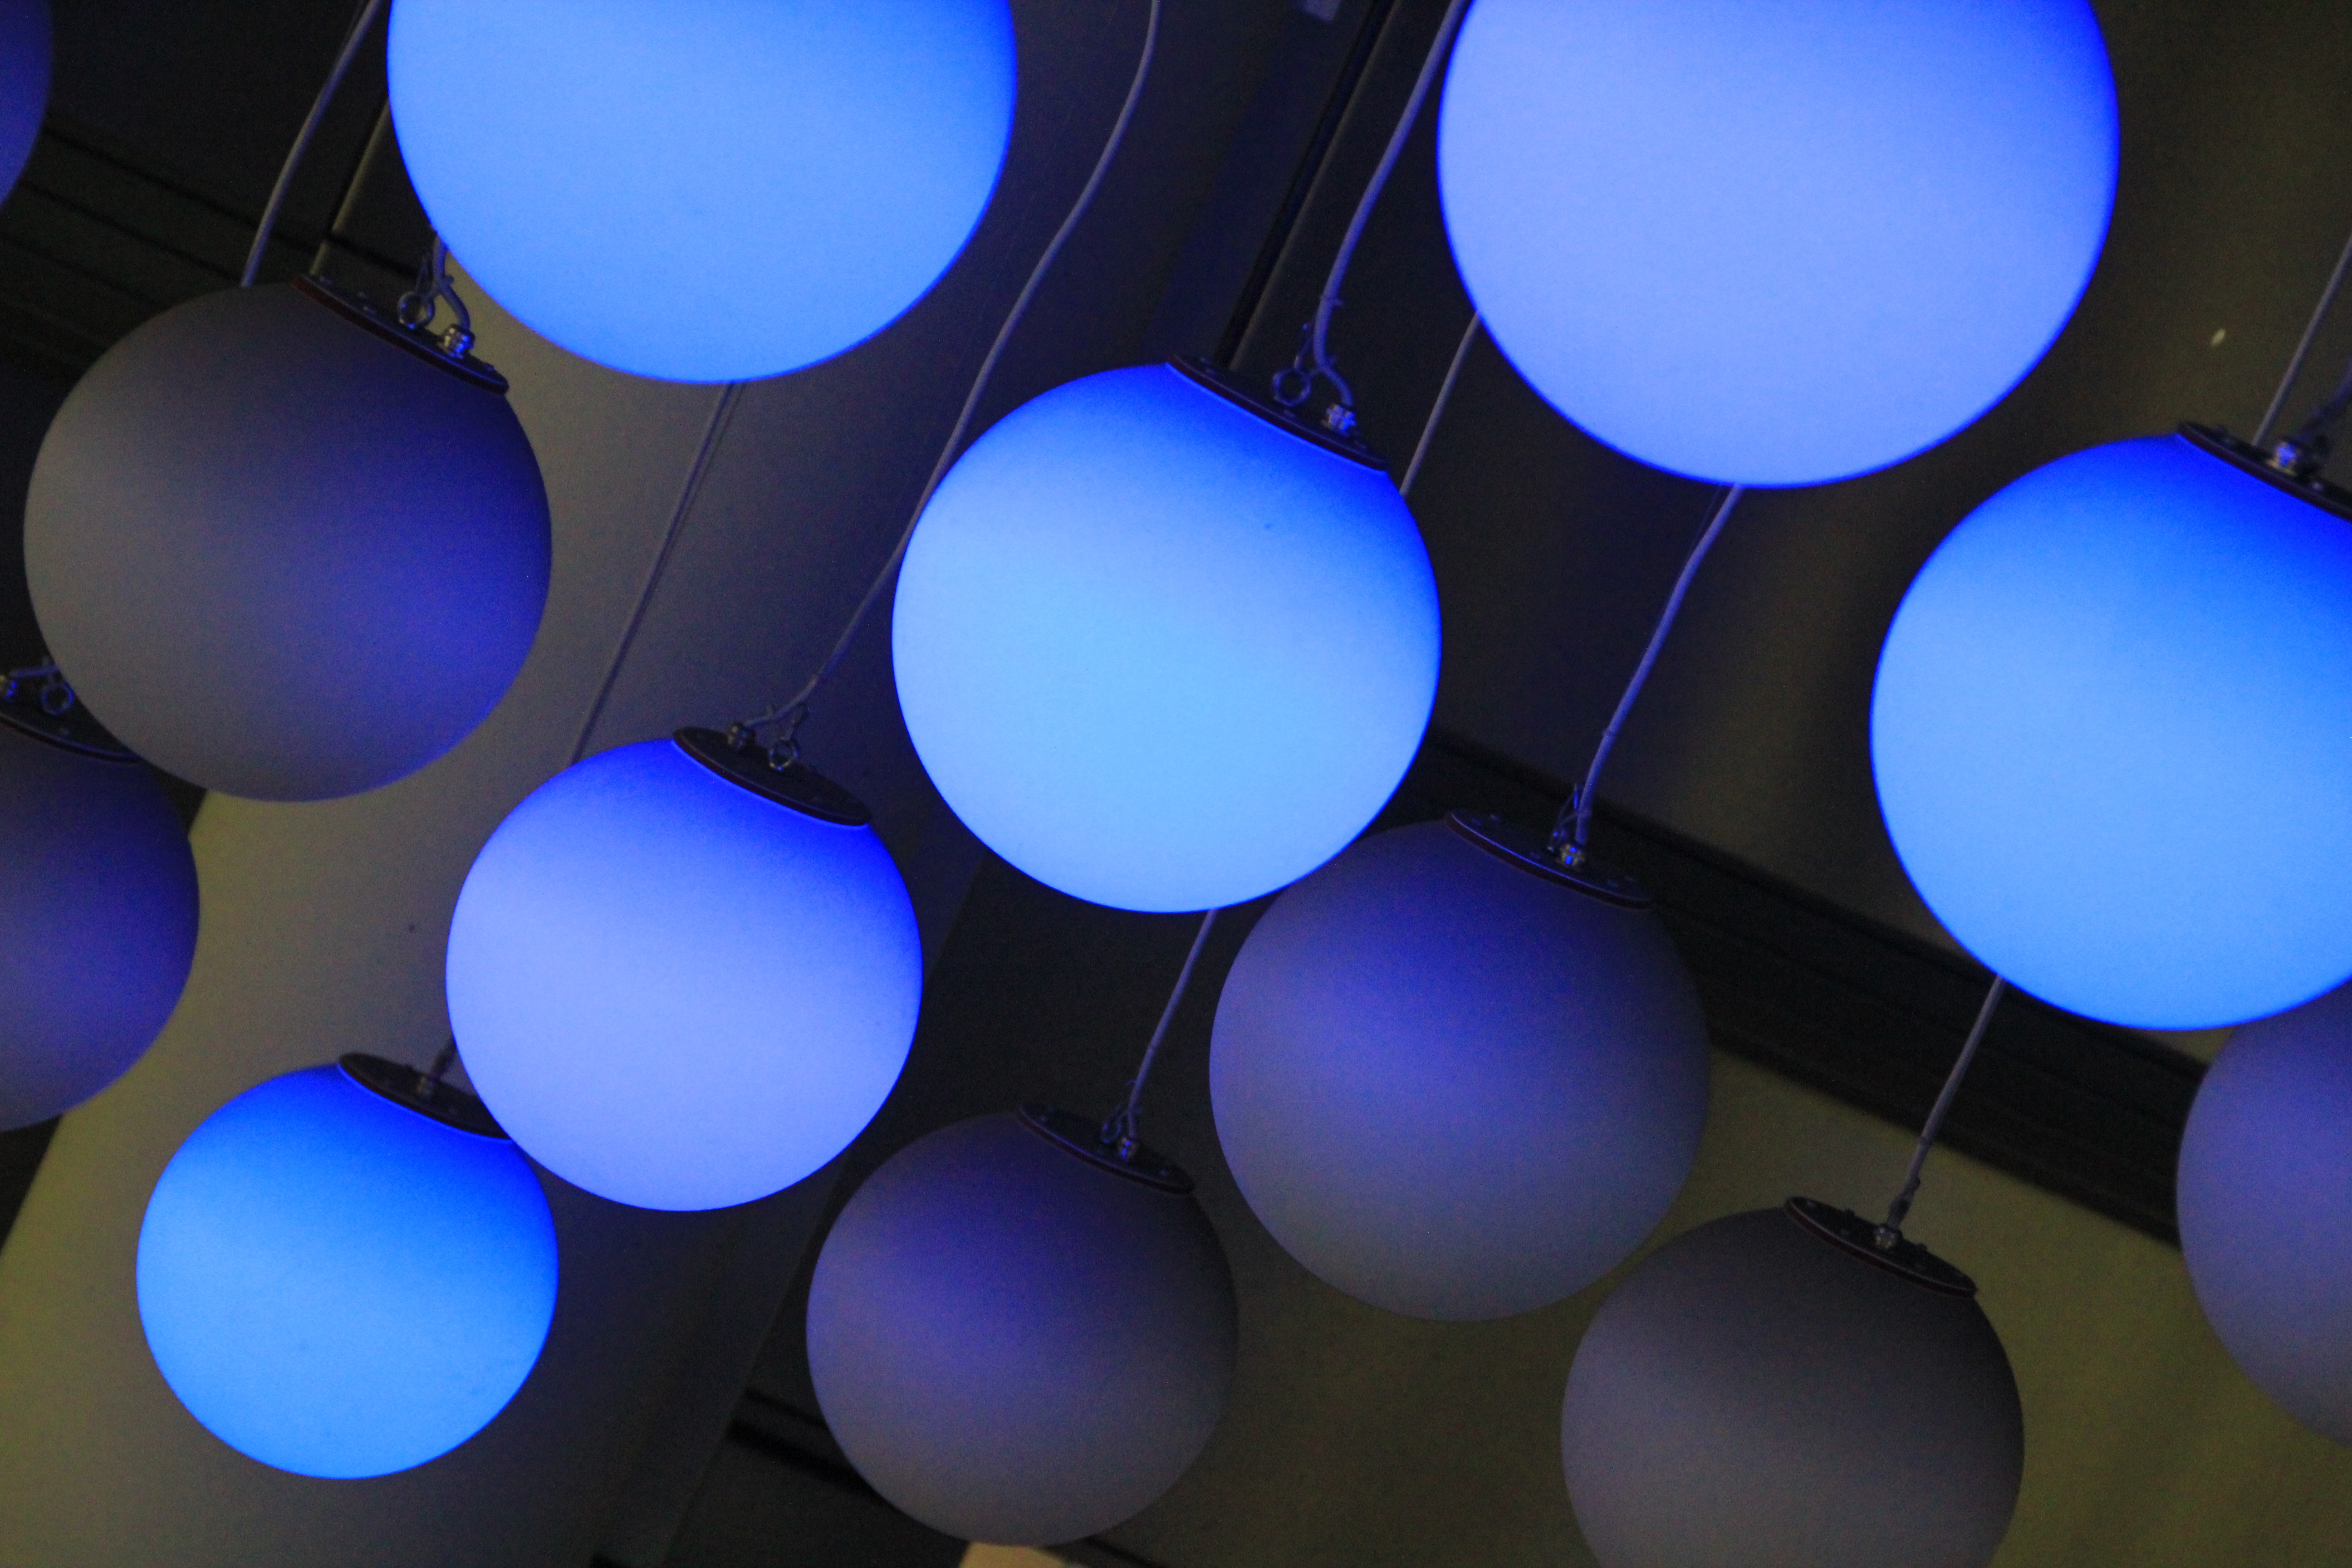
light, night, line, color, blue, lighting, circle, design, symmetry, lamps, sphere, shape, dark lighting